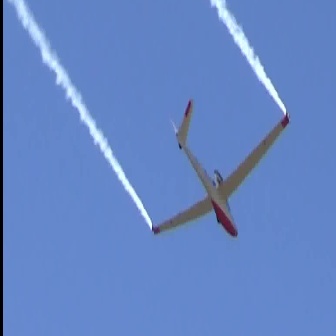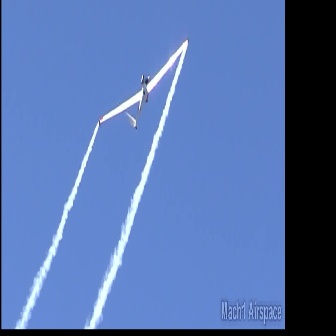
  Please identify the target specified by the bounding box [151,98,289,236] in the first image and locate it in the second image. Return the coordinates in [x_min,y_min,x_max,y_max] format.
Answer: [98,39,188,128]